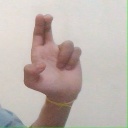
अक्षर: आ